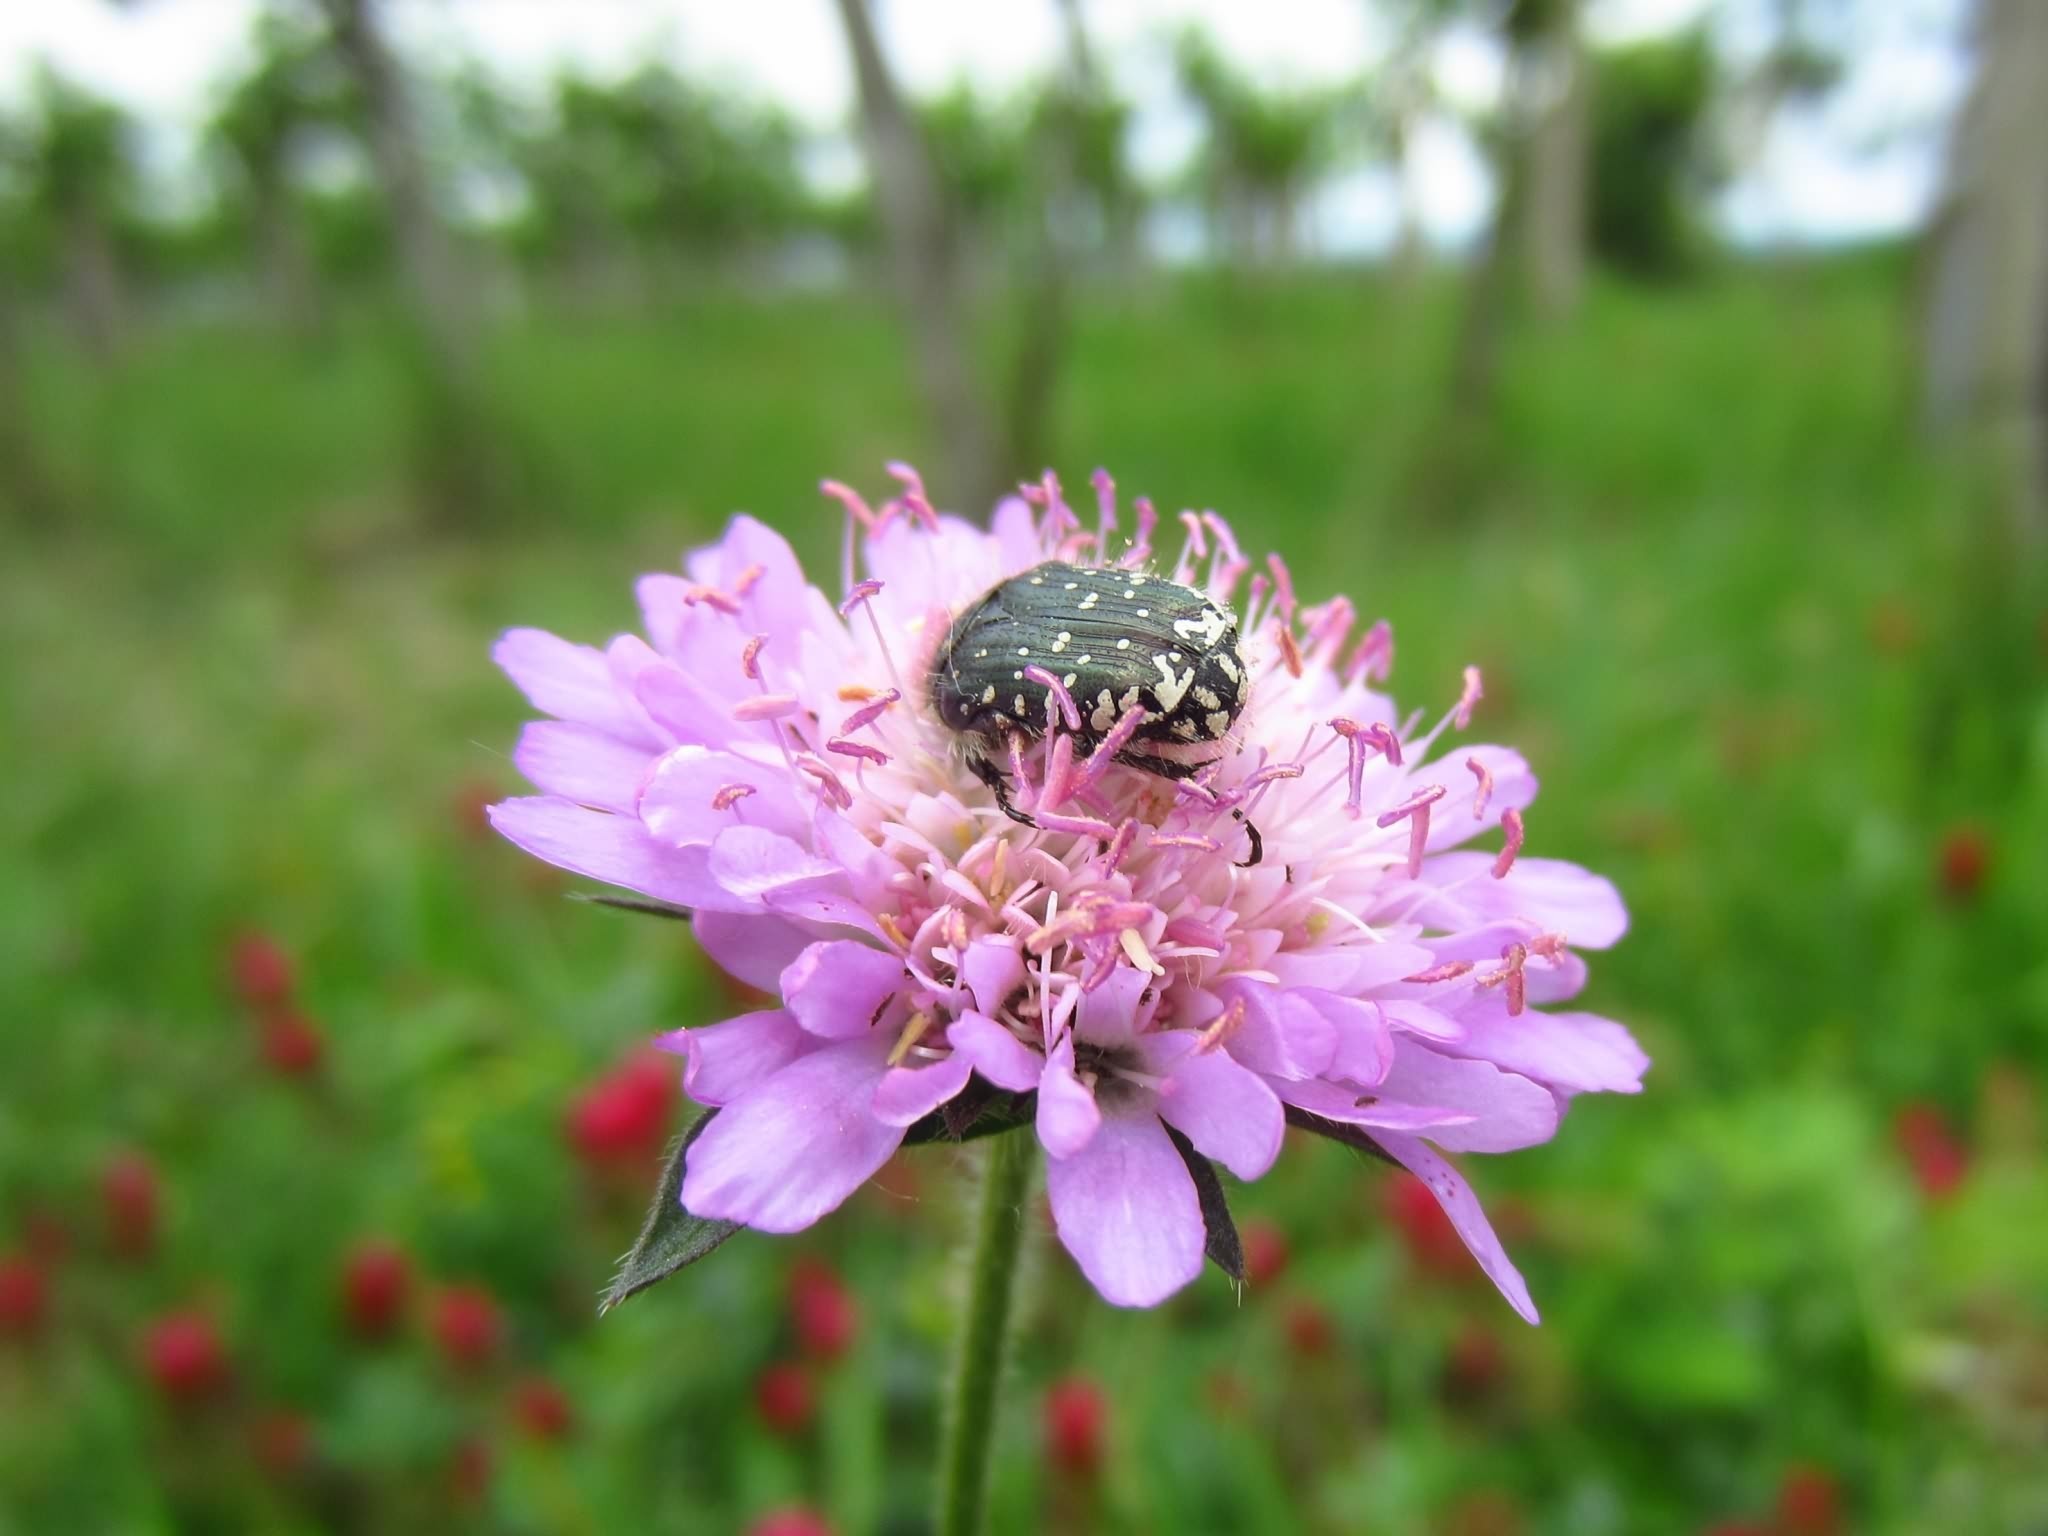
blossom, plant, meadow, flower, petal, produce, insect, botany, flora, wildflower, nectar, rose flower, flowering plant, daisy family, land plant